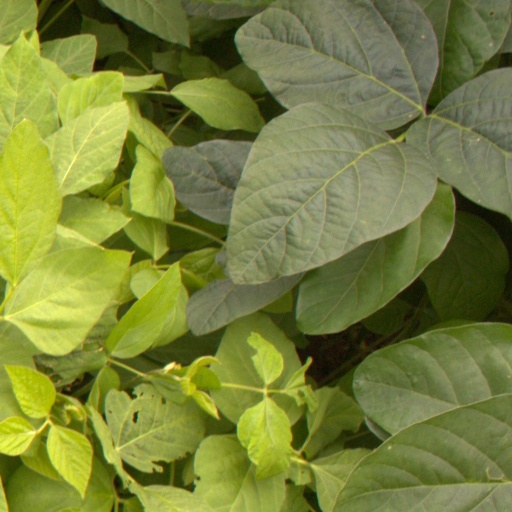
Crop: soybean